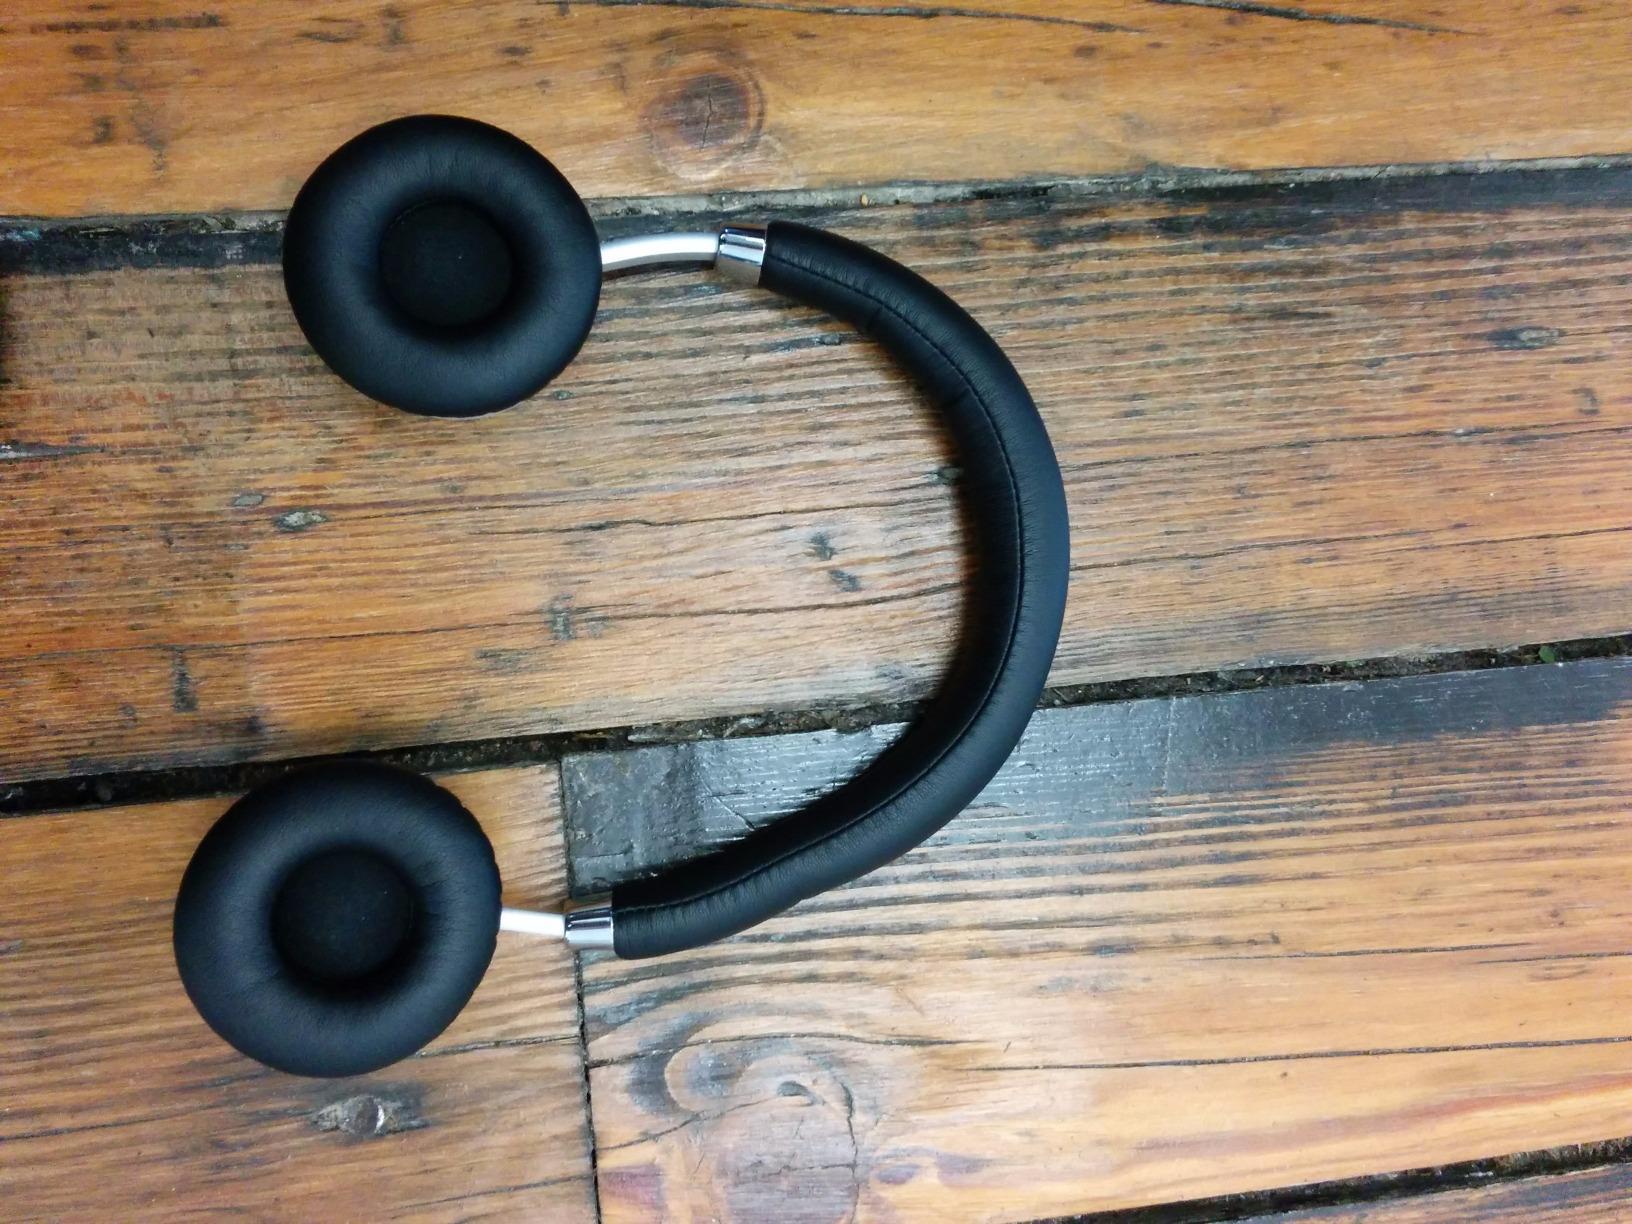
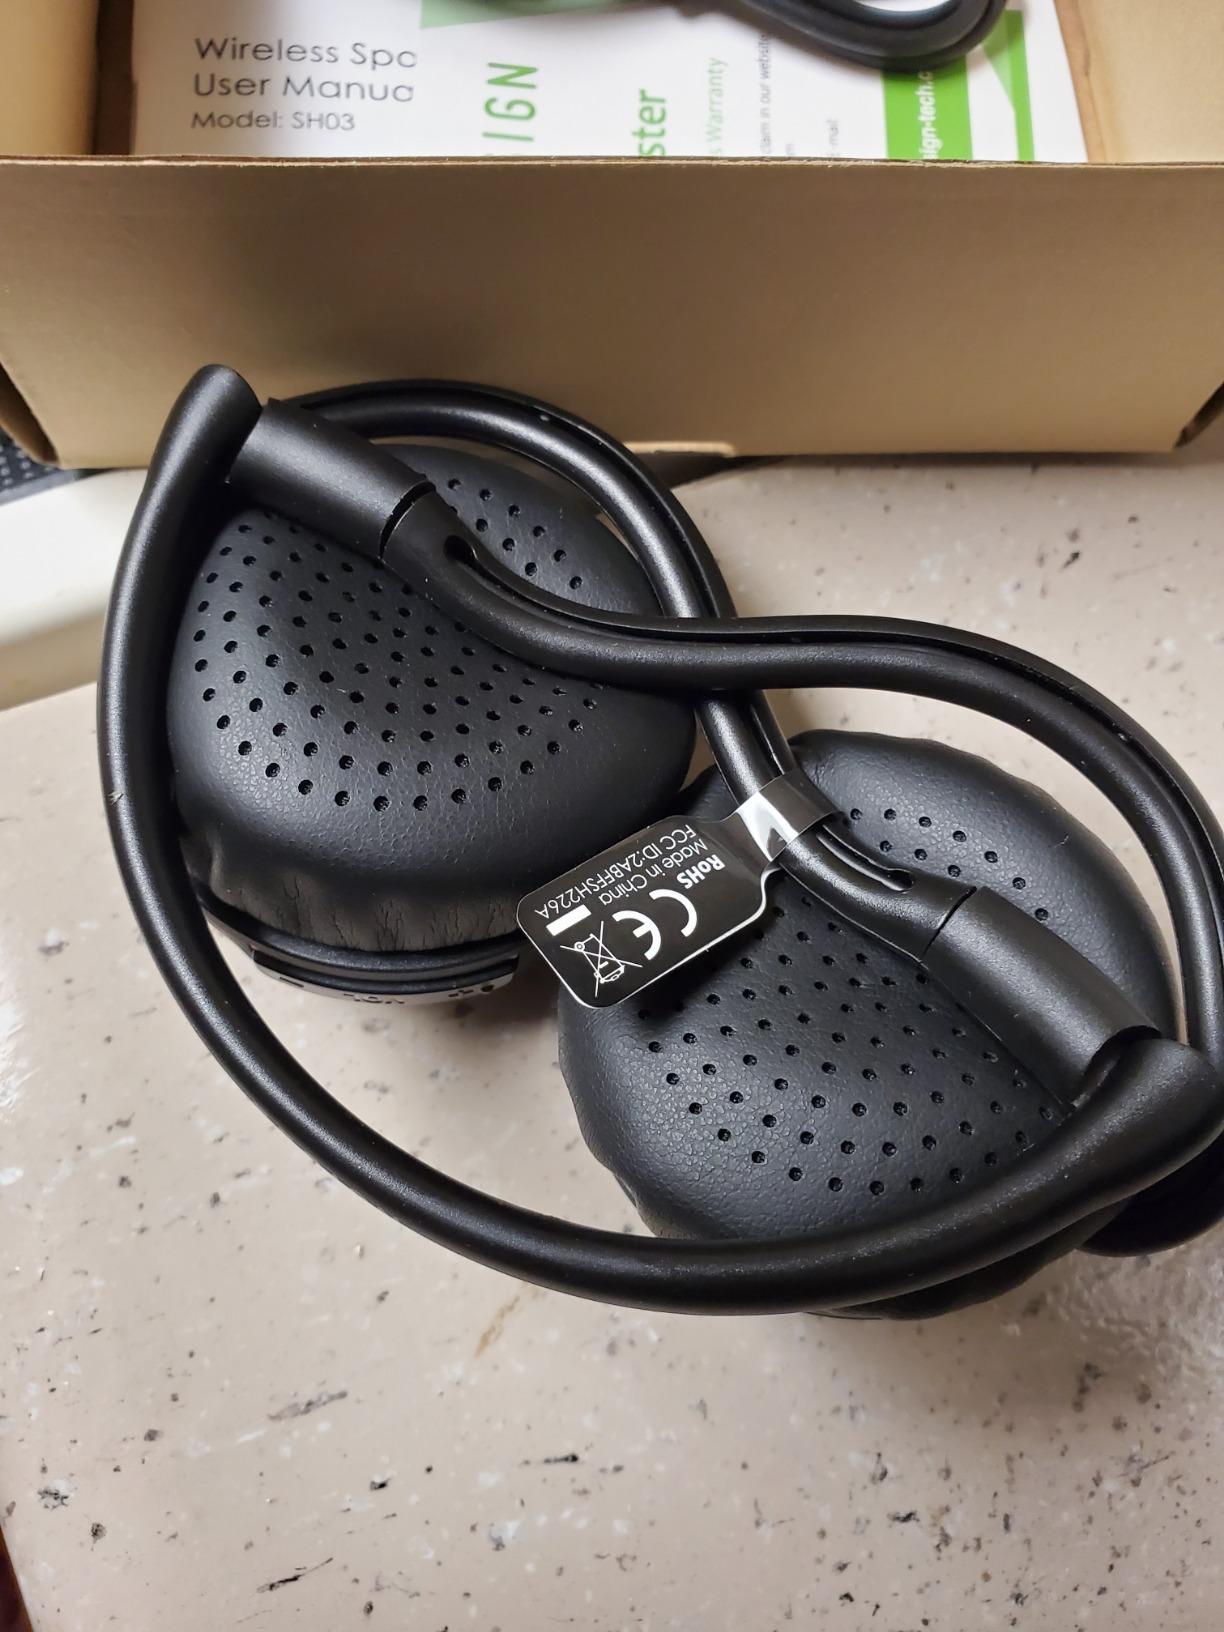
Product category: headphones
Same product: no